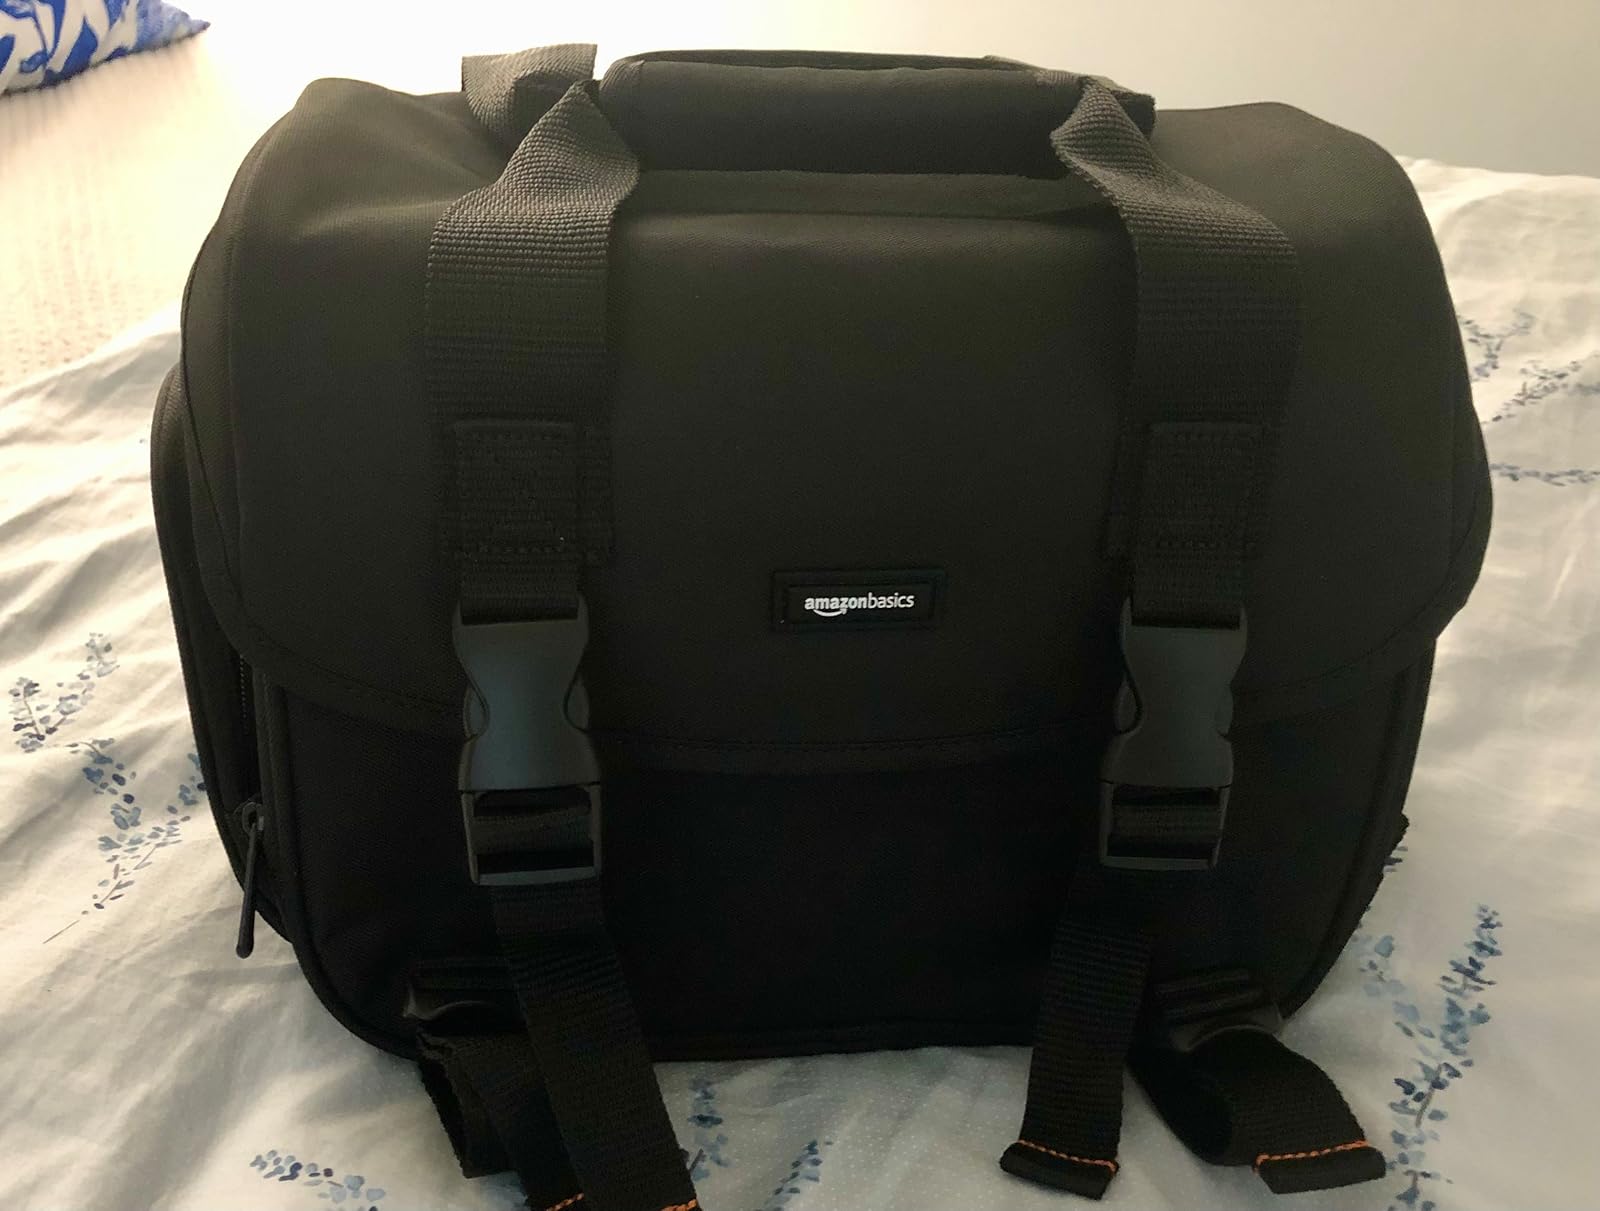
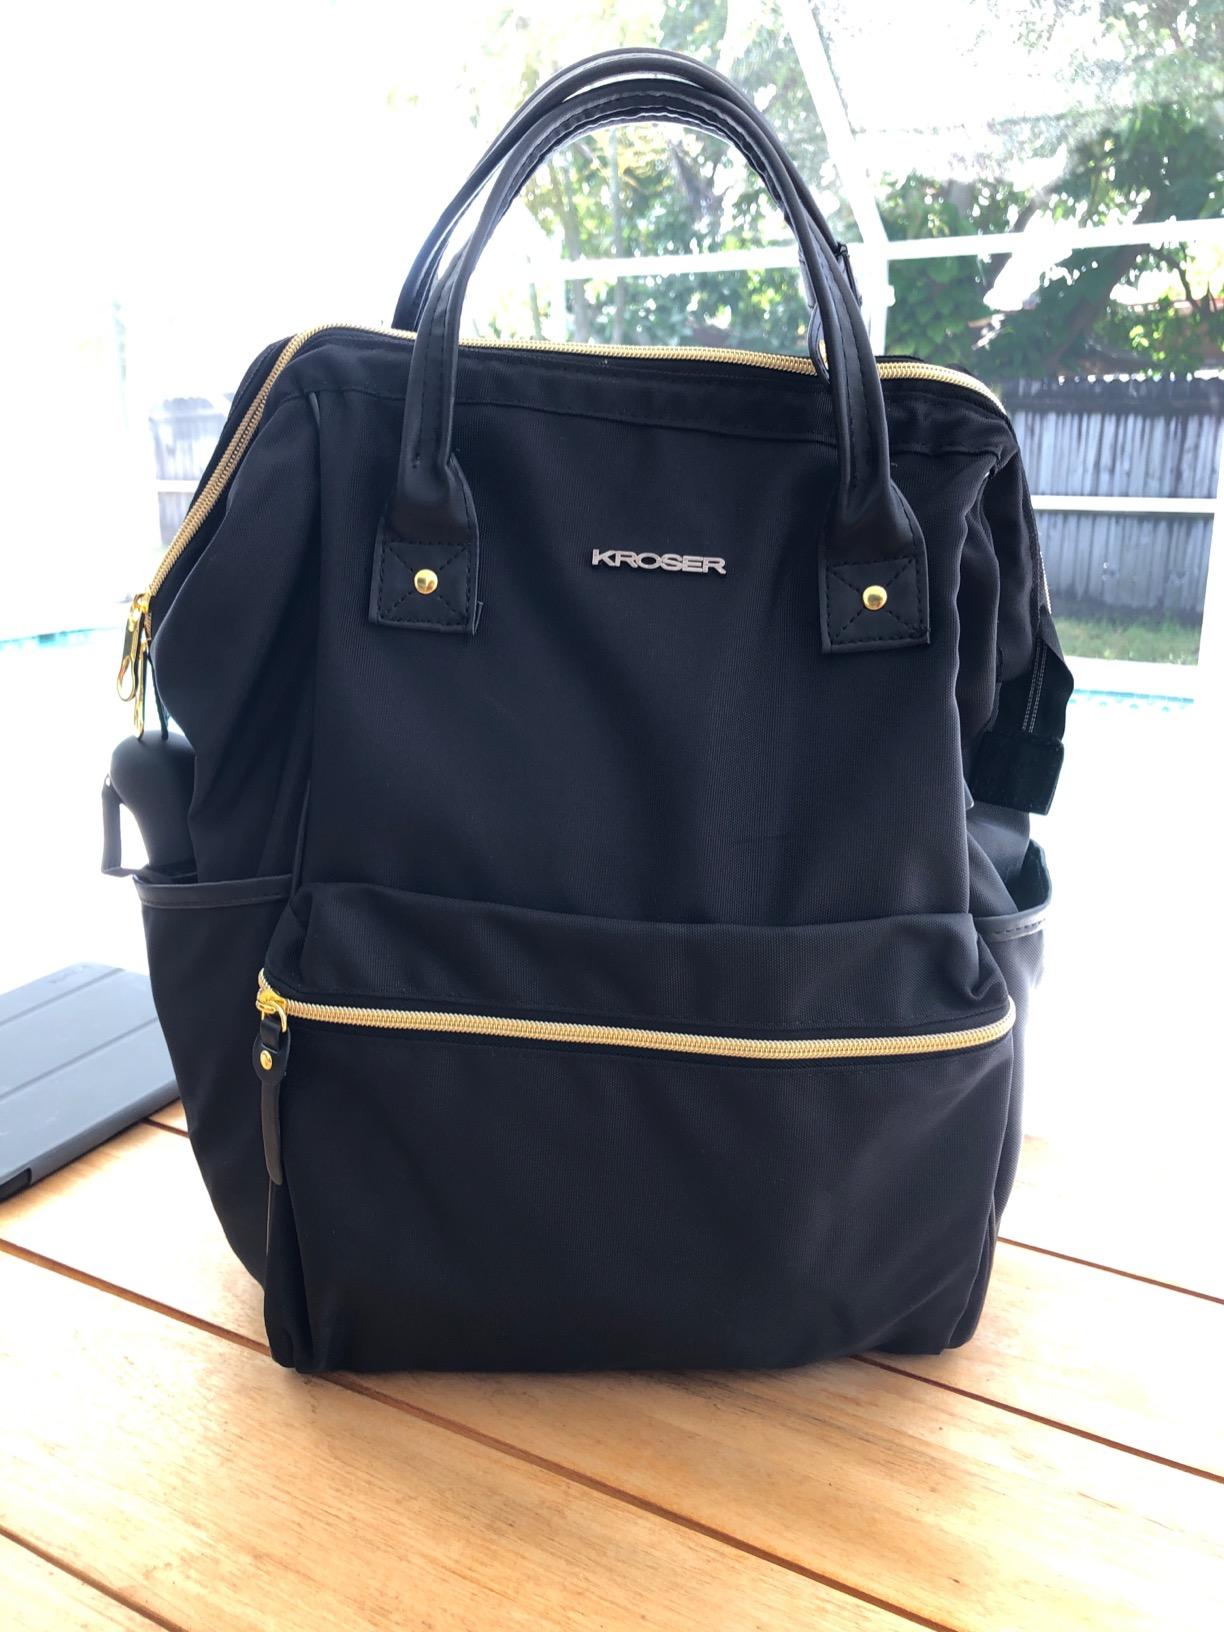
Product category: bag
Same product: no